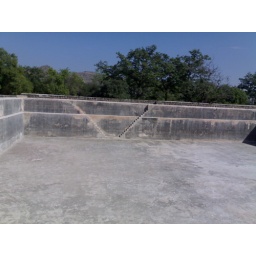
Elephant swimming bathing ground in Daulatabad Fort